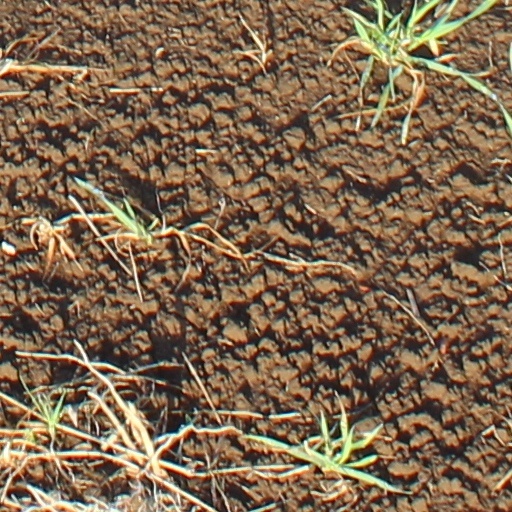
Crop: wheat